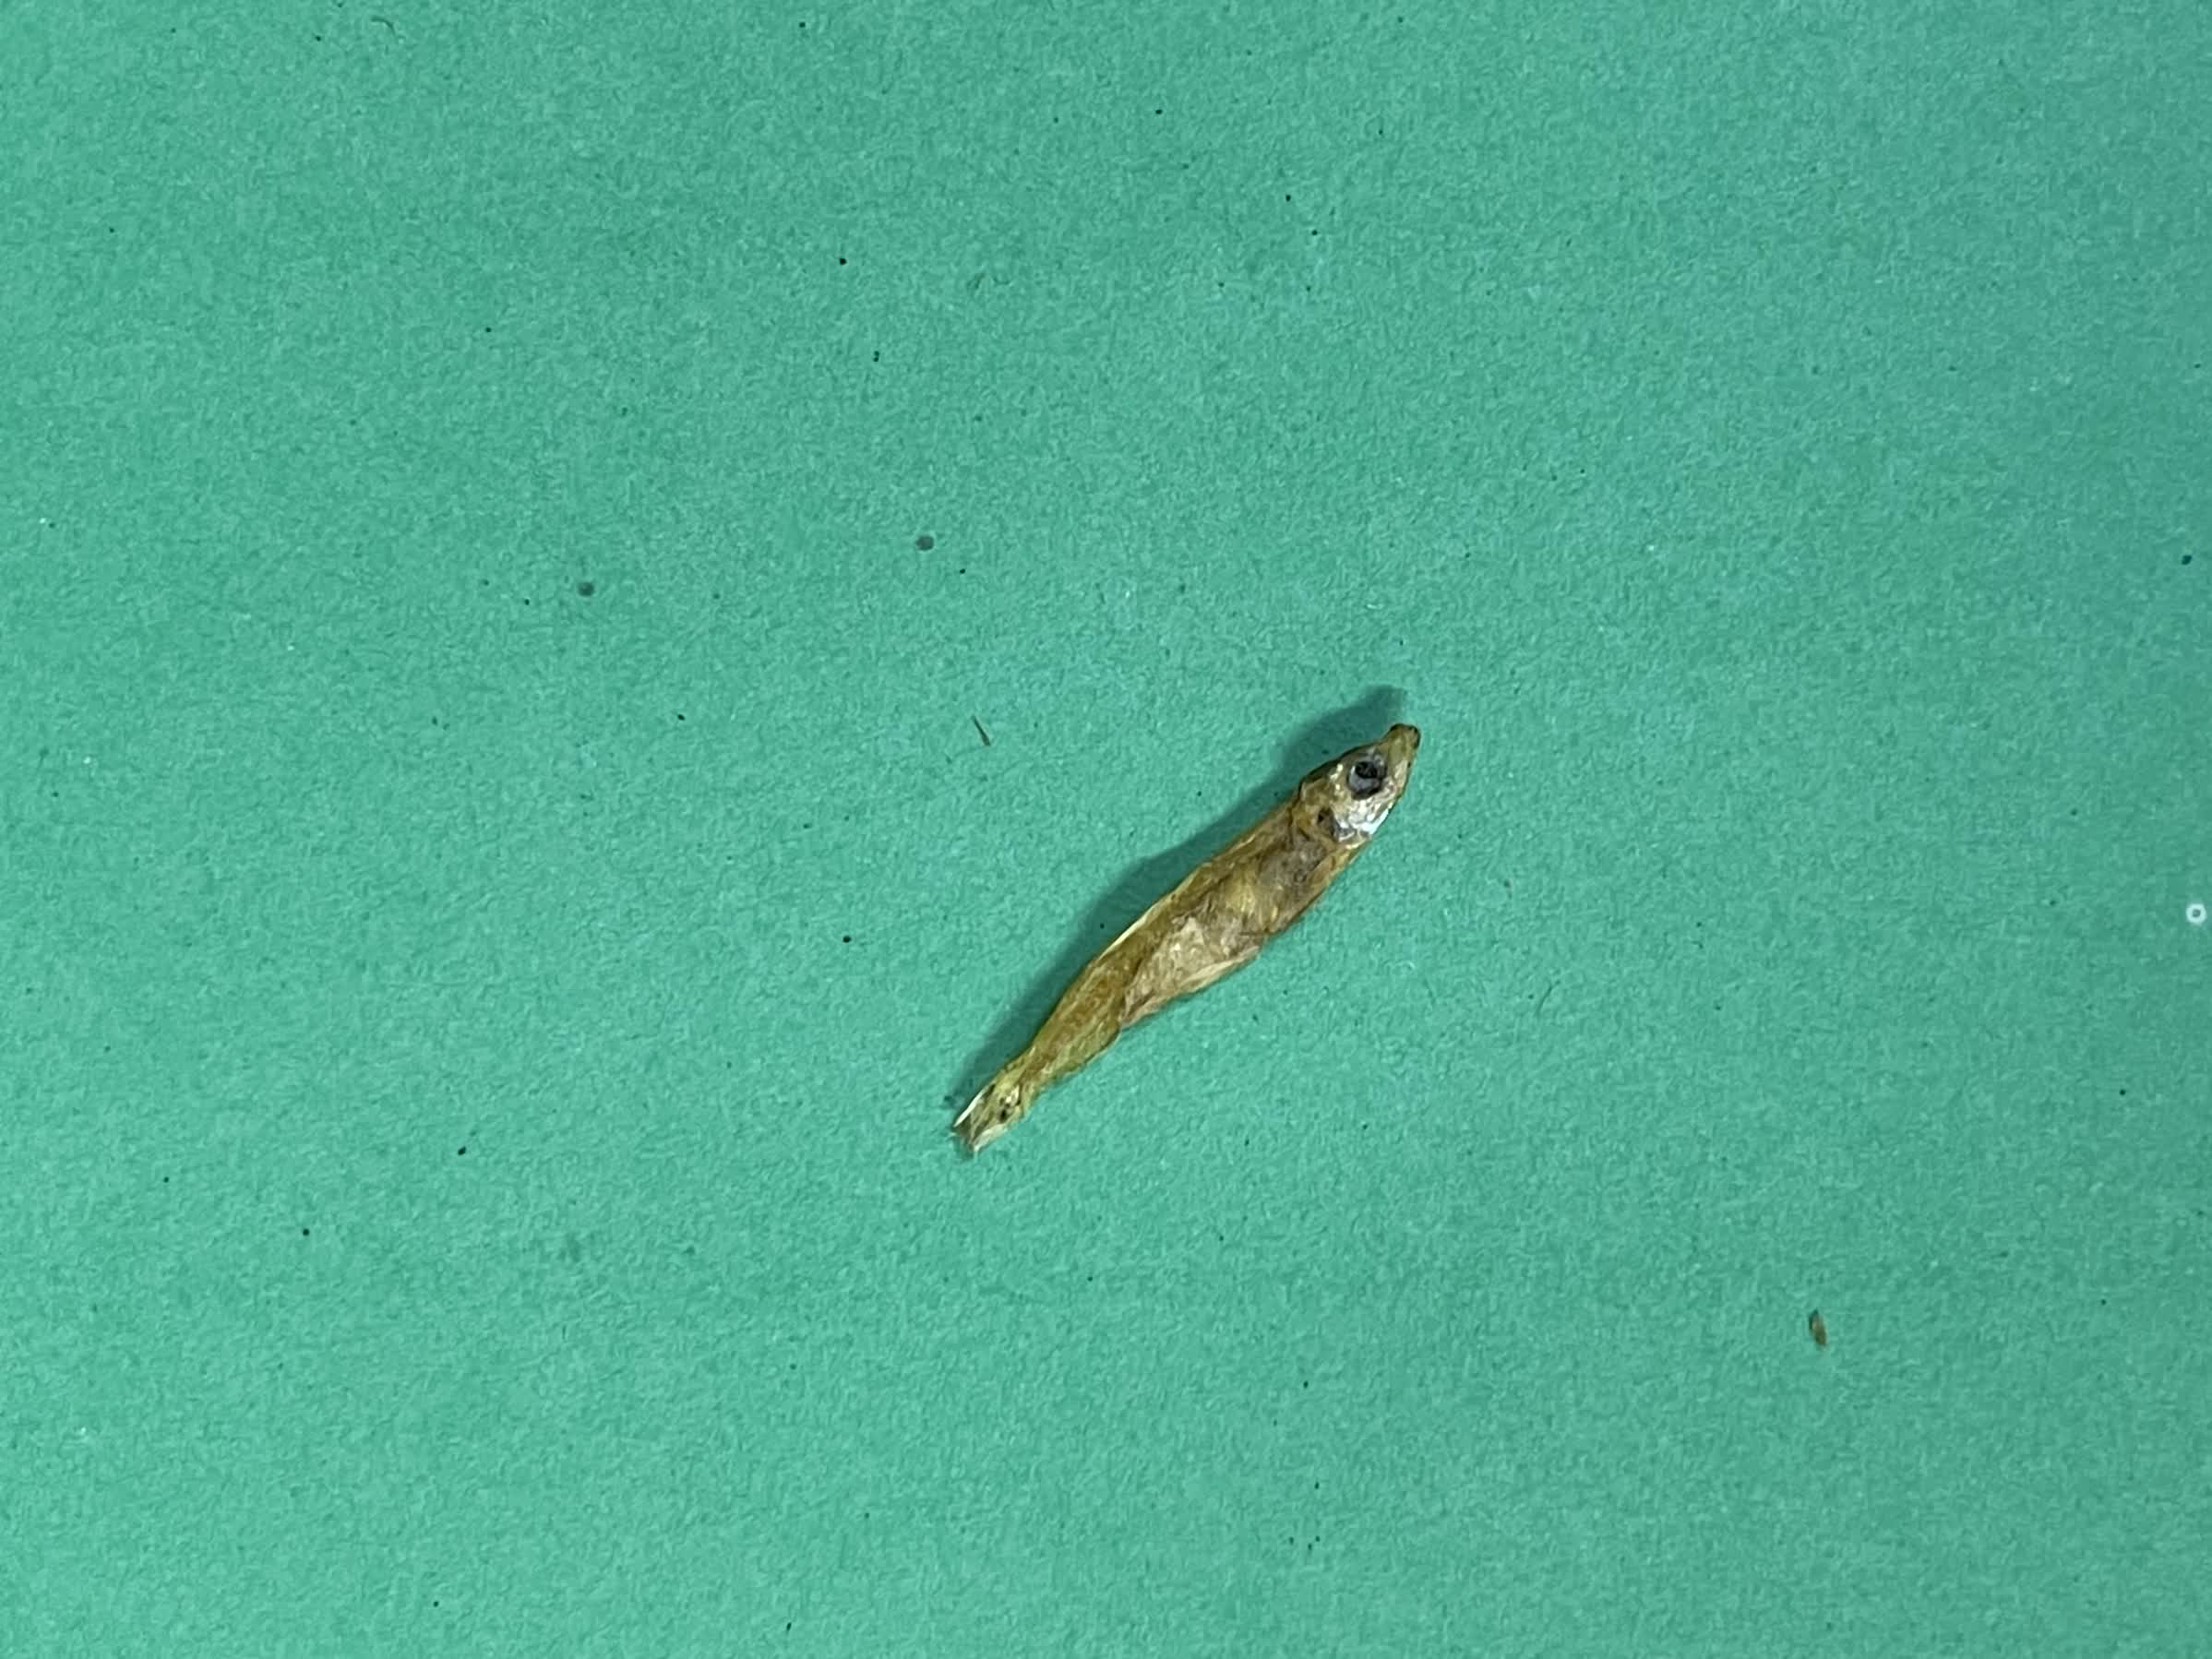
Species: kachki